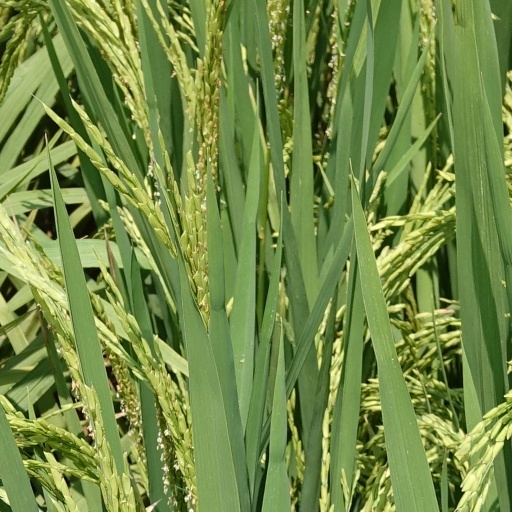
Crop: rice